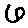
Label: 6